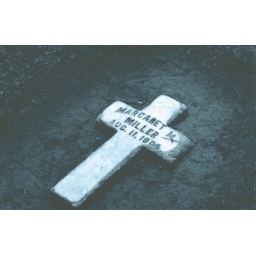
graveyard cross in blue